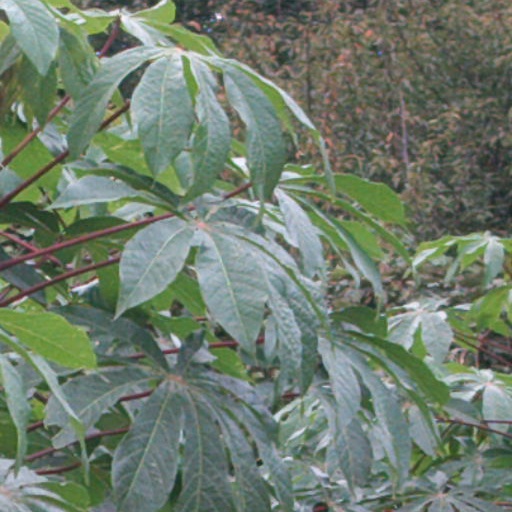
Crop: cassava